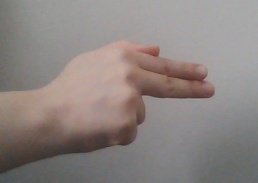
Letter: ghain